Frank Aresti

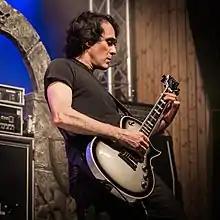
Frank Aresti with Fates Warning

Aresti would become a full-time member once more of Fates Warning in 2005 and remained so until 2016. Fates Warning released their eleventh studio album "Darkness in a Different Light" in September 2013, and was their first one with Aresti on guitar since "Endo Out" (1994).